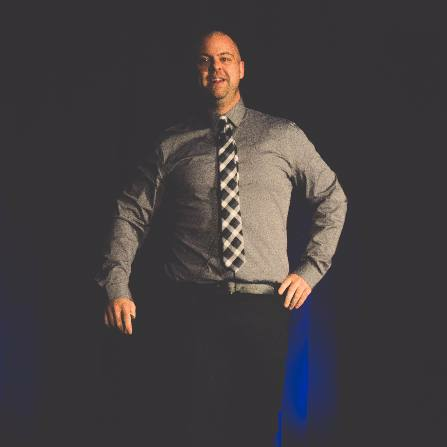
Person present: Yes